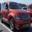
Label: automobile